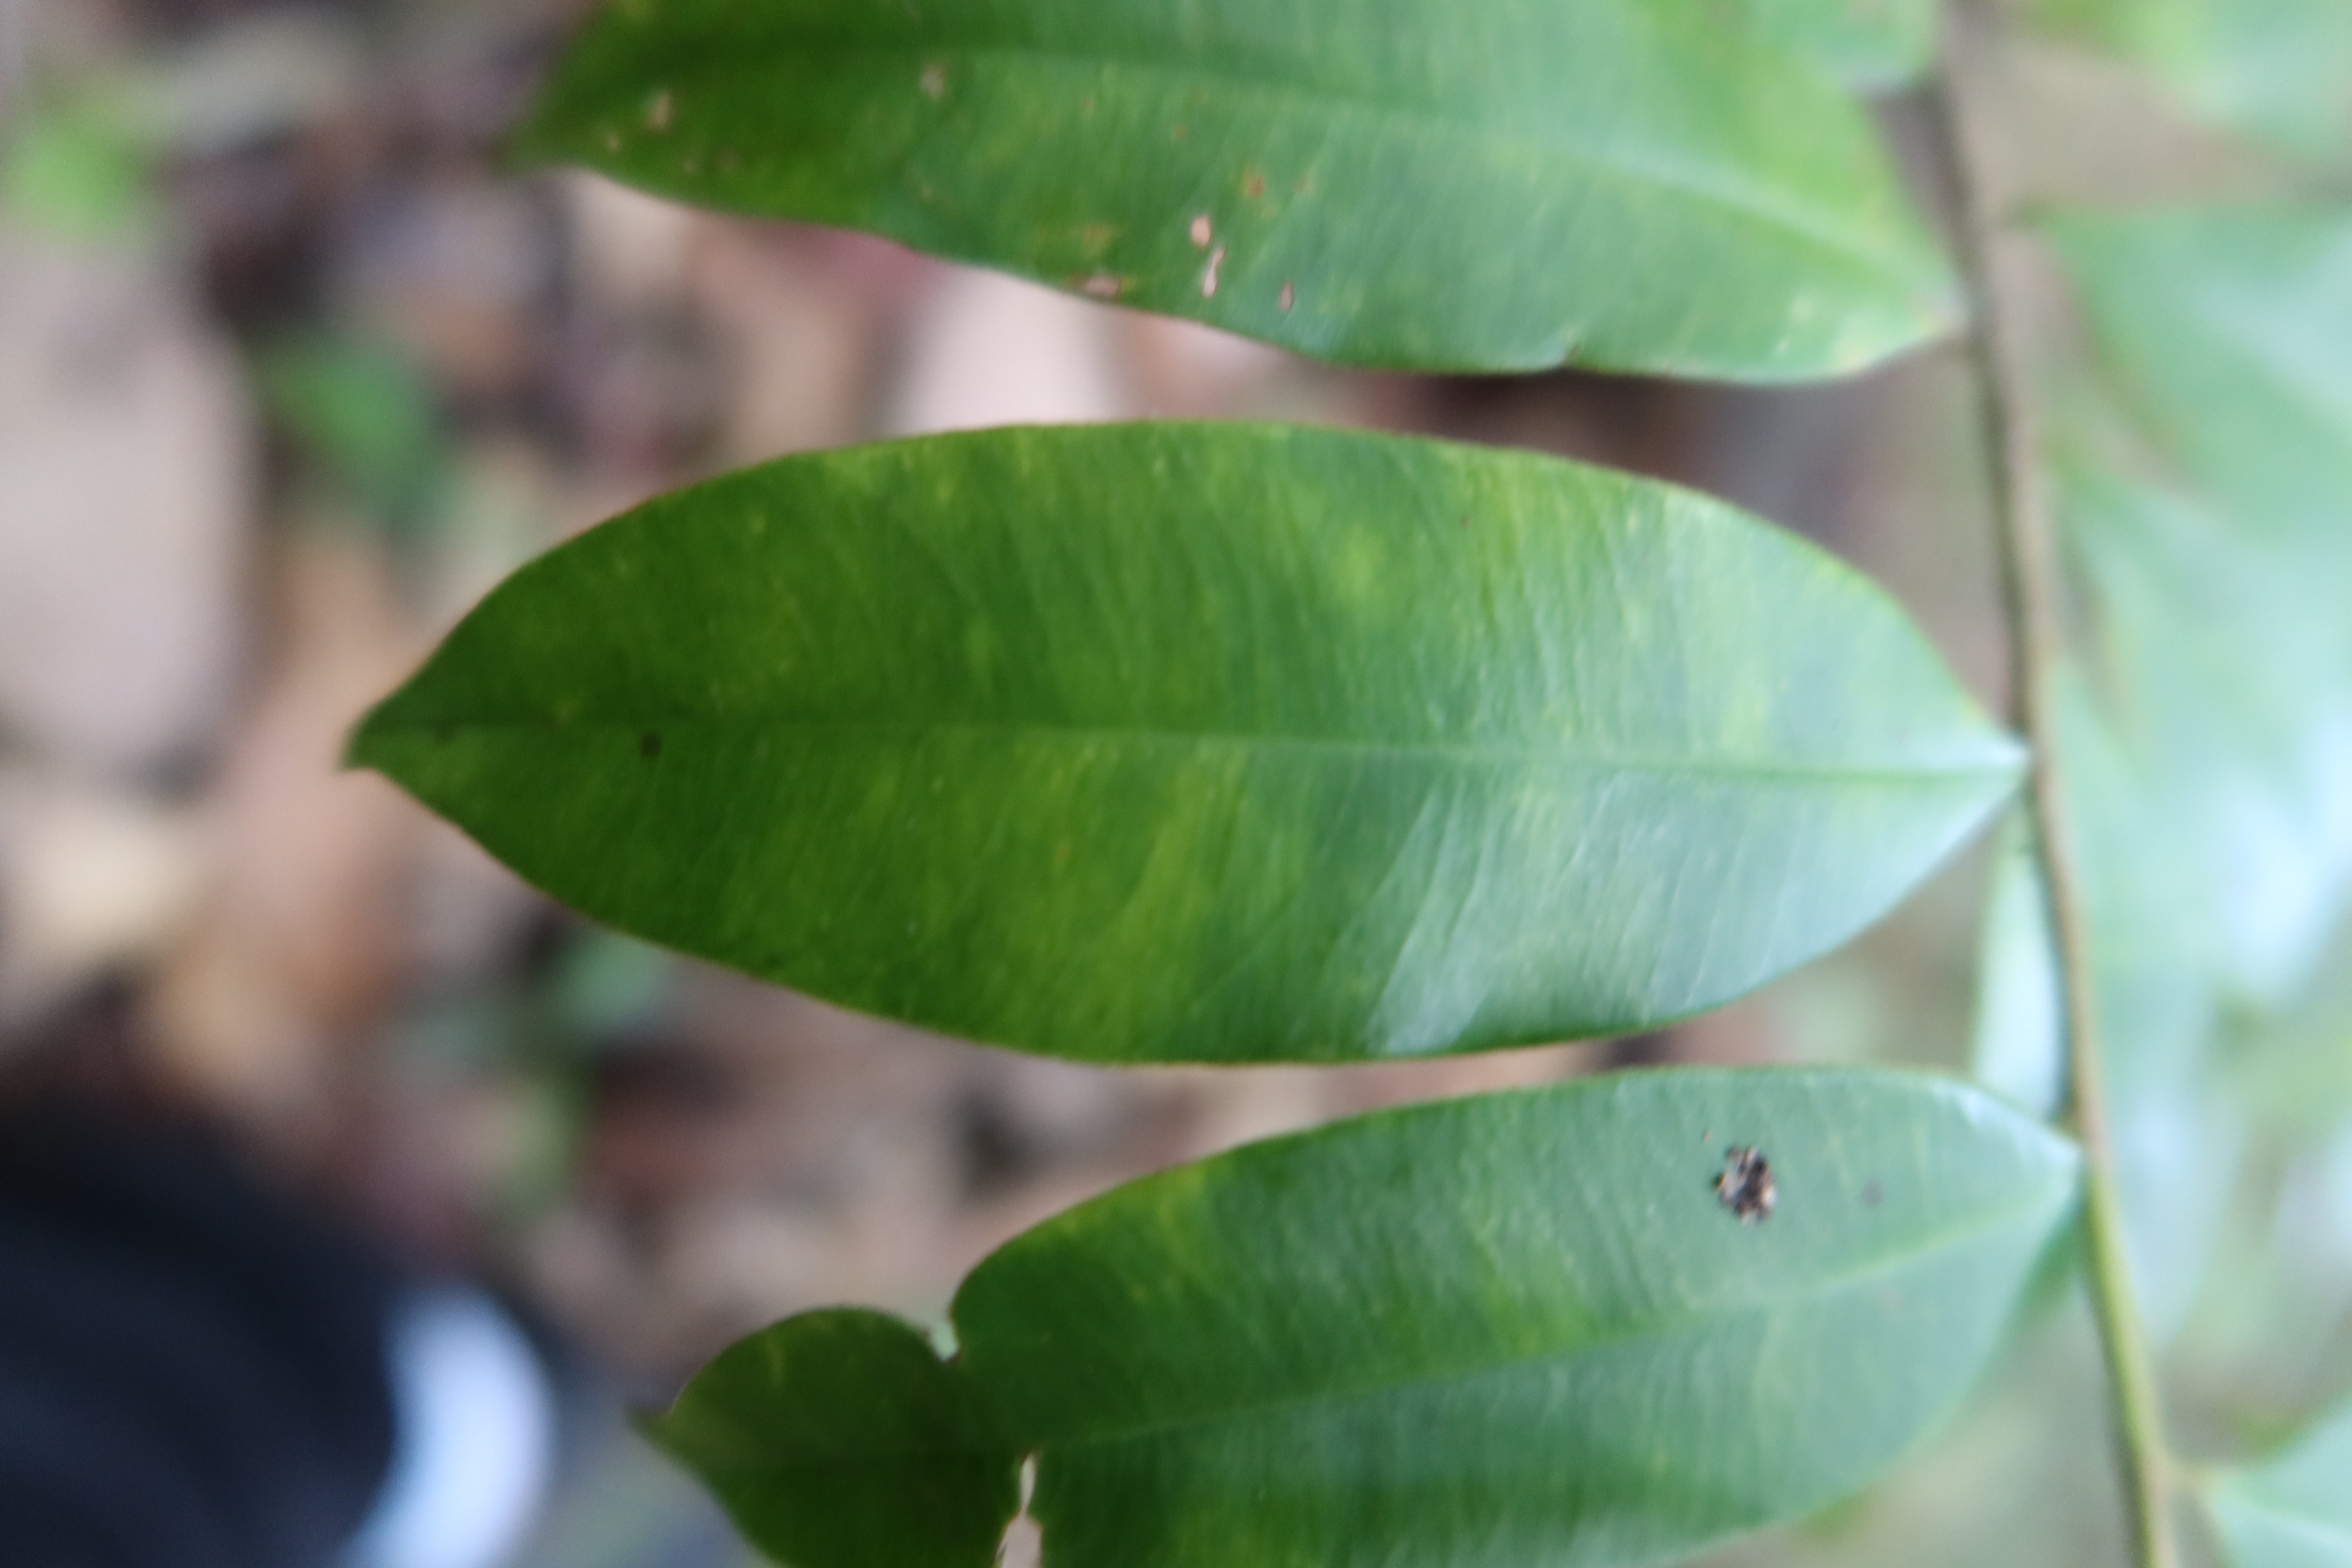
Label: Downy mildew